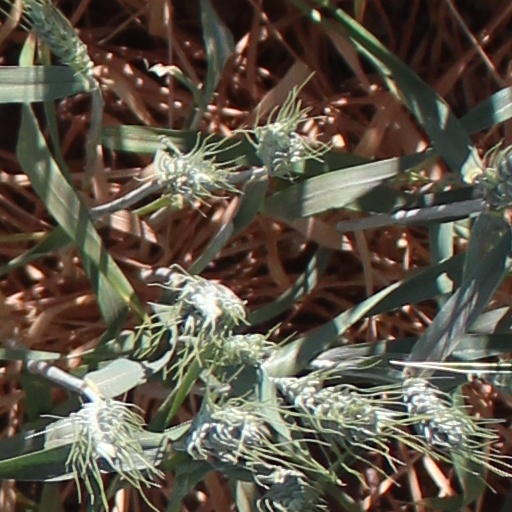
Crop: wheat